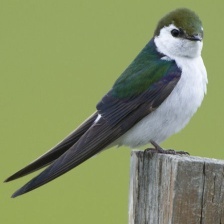
Species: VIOLET GREEN SWALLOW
Scientific name: TACHYCINETA THALASSINA